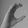
ASL letter: C